Avogadro constant

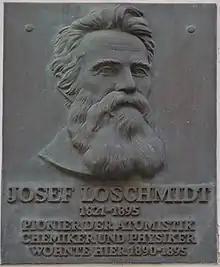
Josef Loschmidt

The value of Avogadro's number (not yet known by that name) was first obtained indirectly by Josef Loschmidt in 1865, by estimating the number of particles in a given volume of gas. This value, the number density of particles in an ideal gas, is now called the Loschmidt constant in his honor, and is related to the Avogadro constant, , by